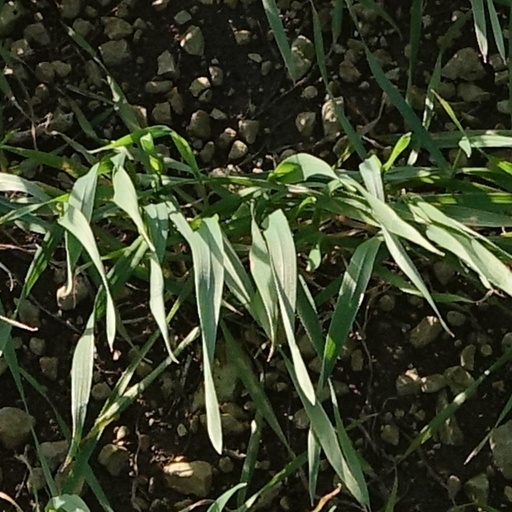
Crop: wheat